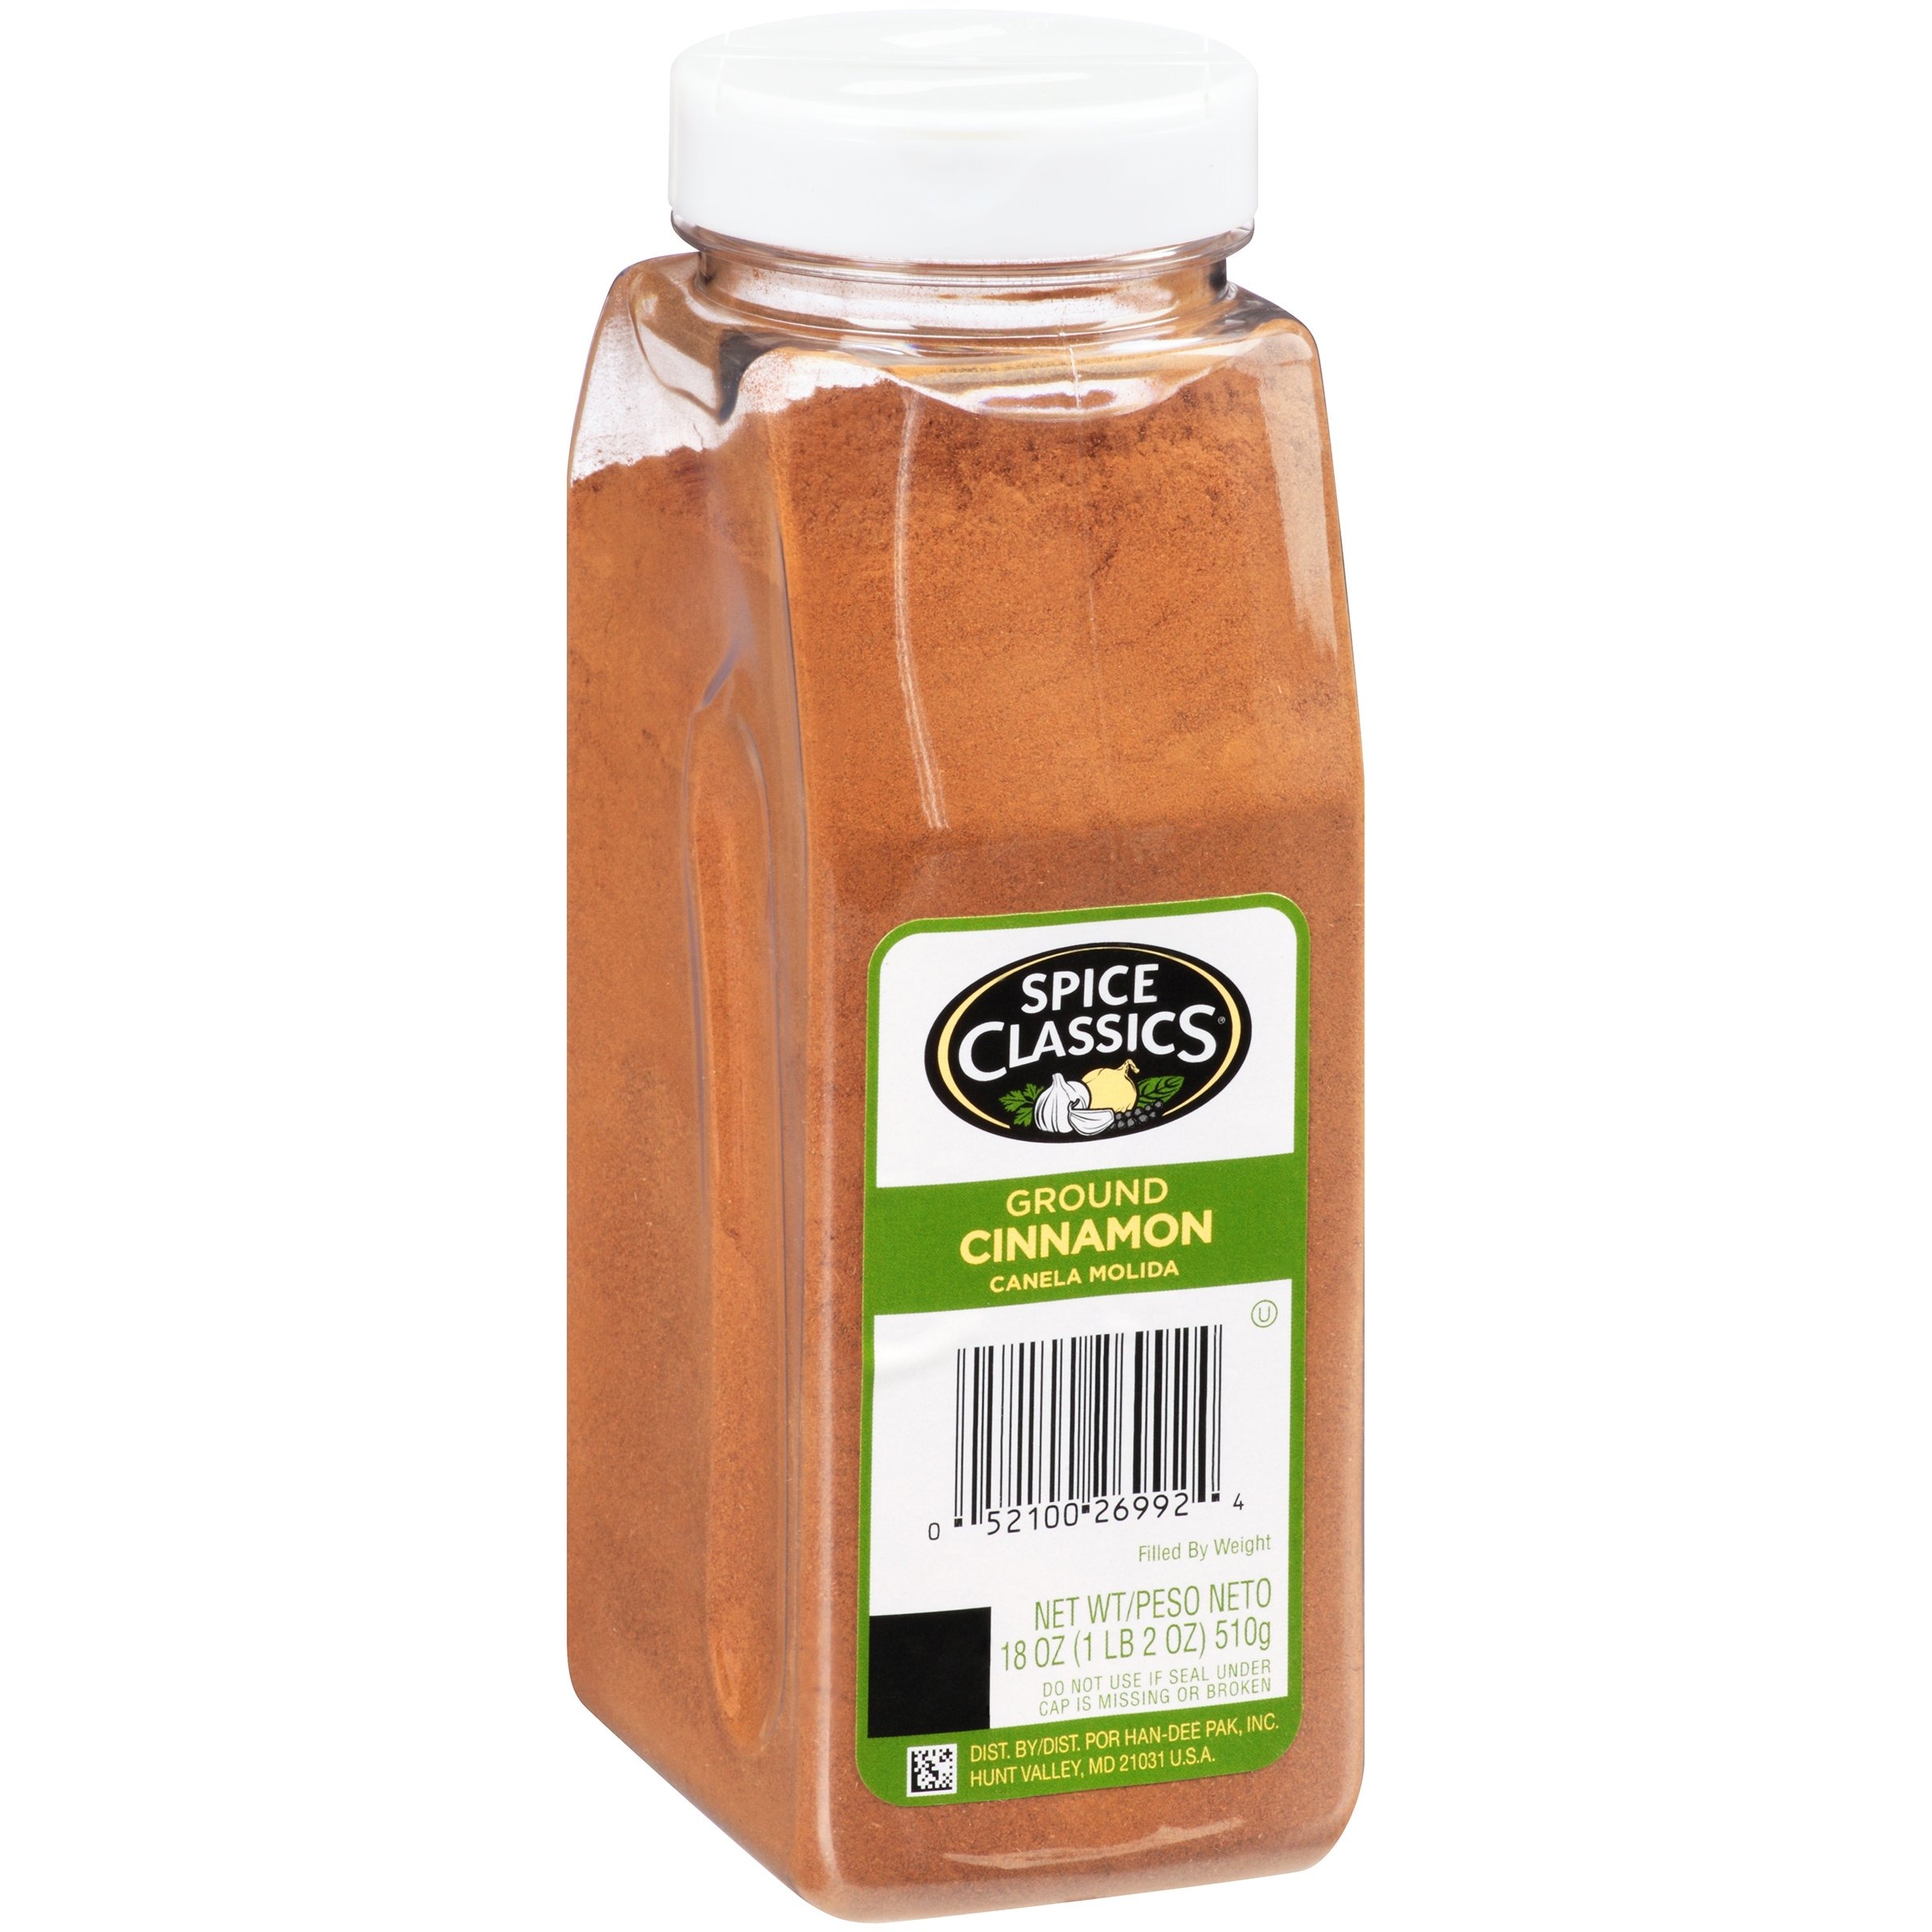
Item Name: Spice Classics Ground Cinnamon - 18 oz. container, 6 per case
Product Description: Spice Classics Ground Cinnamon - 18 oz. container, 6 per case The dried, ground bark of Cinnamomum cassia, Blume. It is brown to reddish-brown in color. The principal active ingredient in the volatile oil is cinnamaldehyde, which is responsible for the characteristic odor.
Value: 6.0
Unit: Count

Price: 70.87